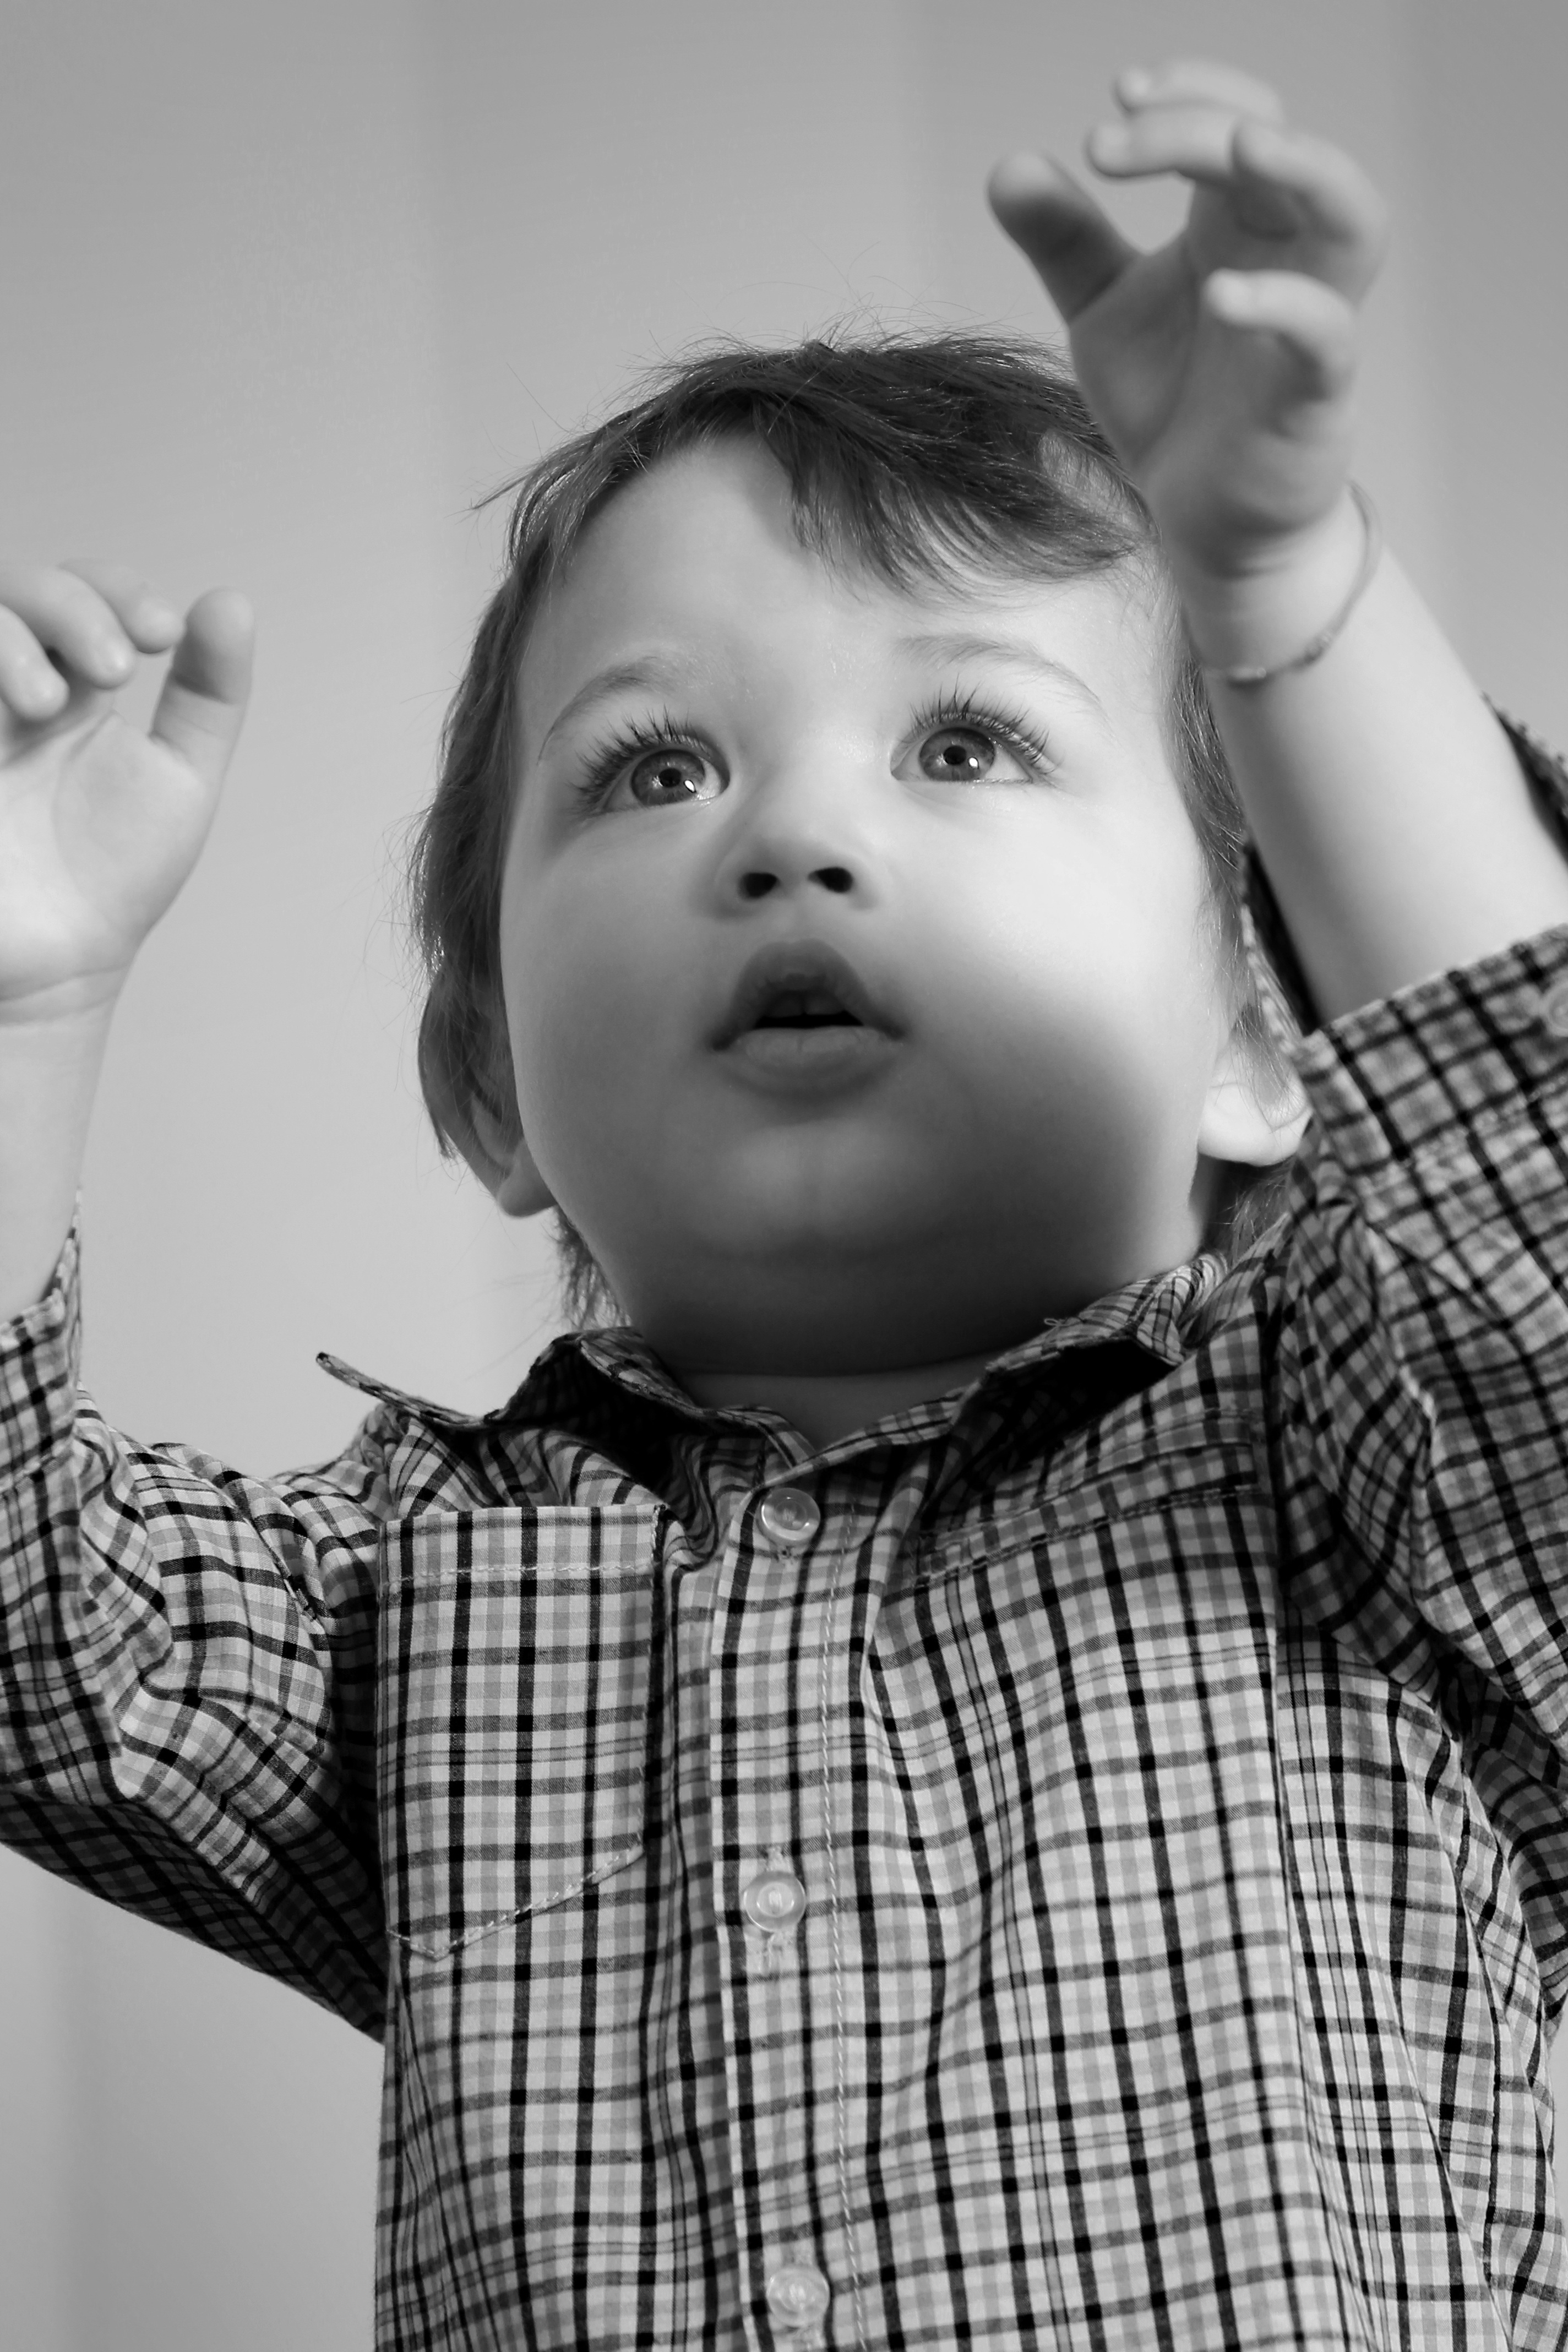
person, black and white, people, girl, white, photography, sweet, boy, cute, love, portrait, child, black, monochrome, facial expression, smile, face, infant, toddler, eye, innocence, head, skin, beauty, organ, photo shoot, demand, monochrome photography, portrait photography